Probation Officer (TV series)

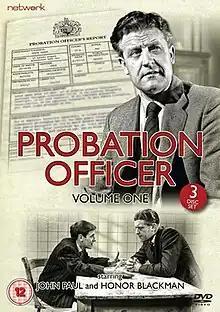

Probation Officer was a British TV series that ran from 1959–1962 about probation officers. It was made by Associated Television and starred John Paul, Jessica Spencer, David Davies and John Scott. Other actors who appeared in the series include Henry Oscar, Honor Blackman, Windsor Davies and Billy Milton.